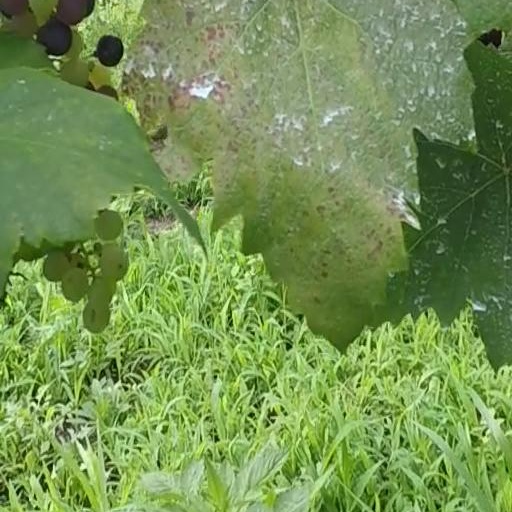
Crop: grape